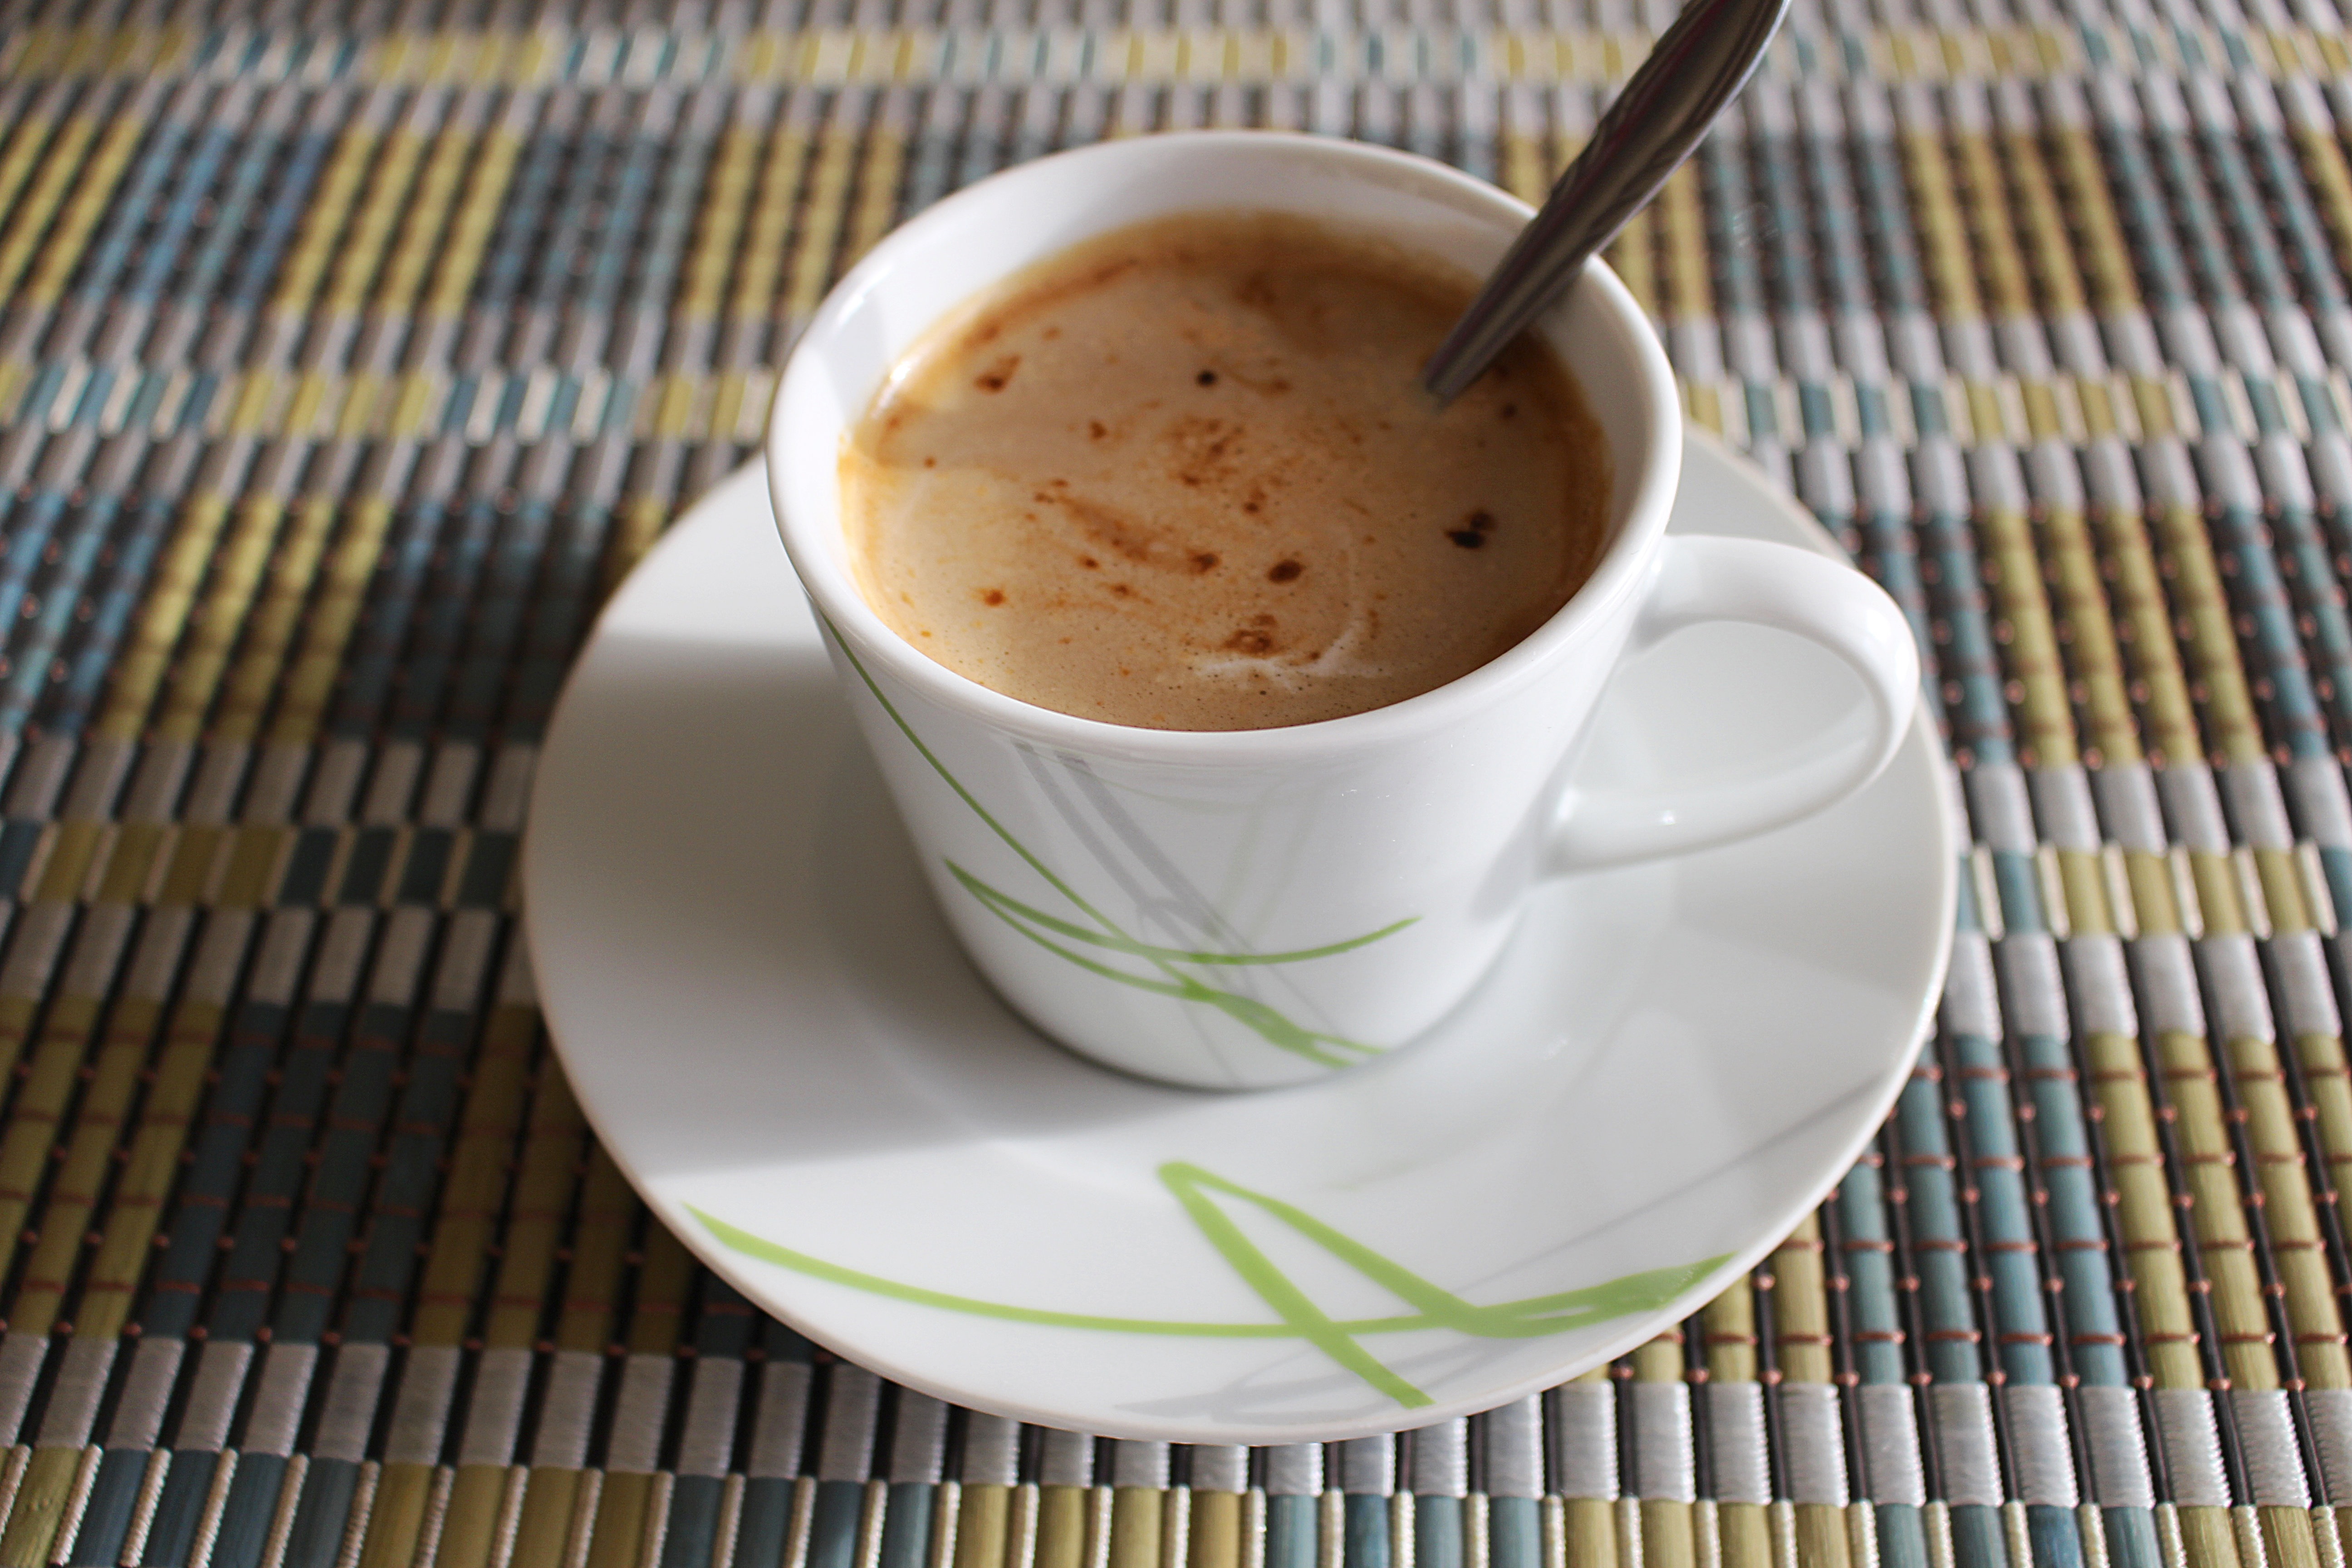
coffee, cup, dish, food, saucer, drink, espresso, coffee cup, spoon, caffeine, flavor, coffee foam, caff macchiato, coffee milk, salep, cafe au lait